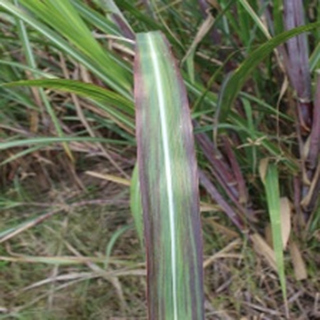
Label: sugarcane_bacterial_blight